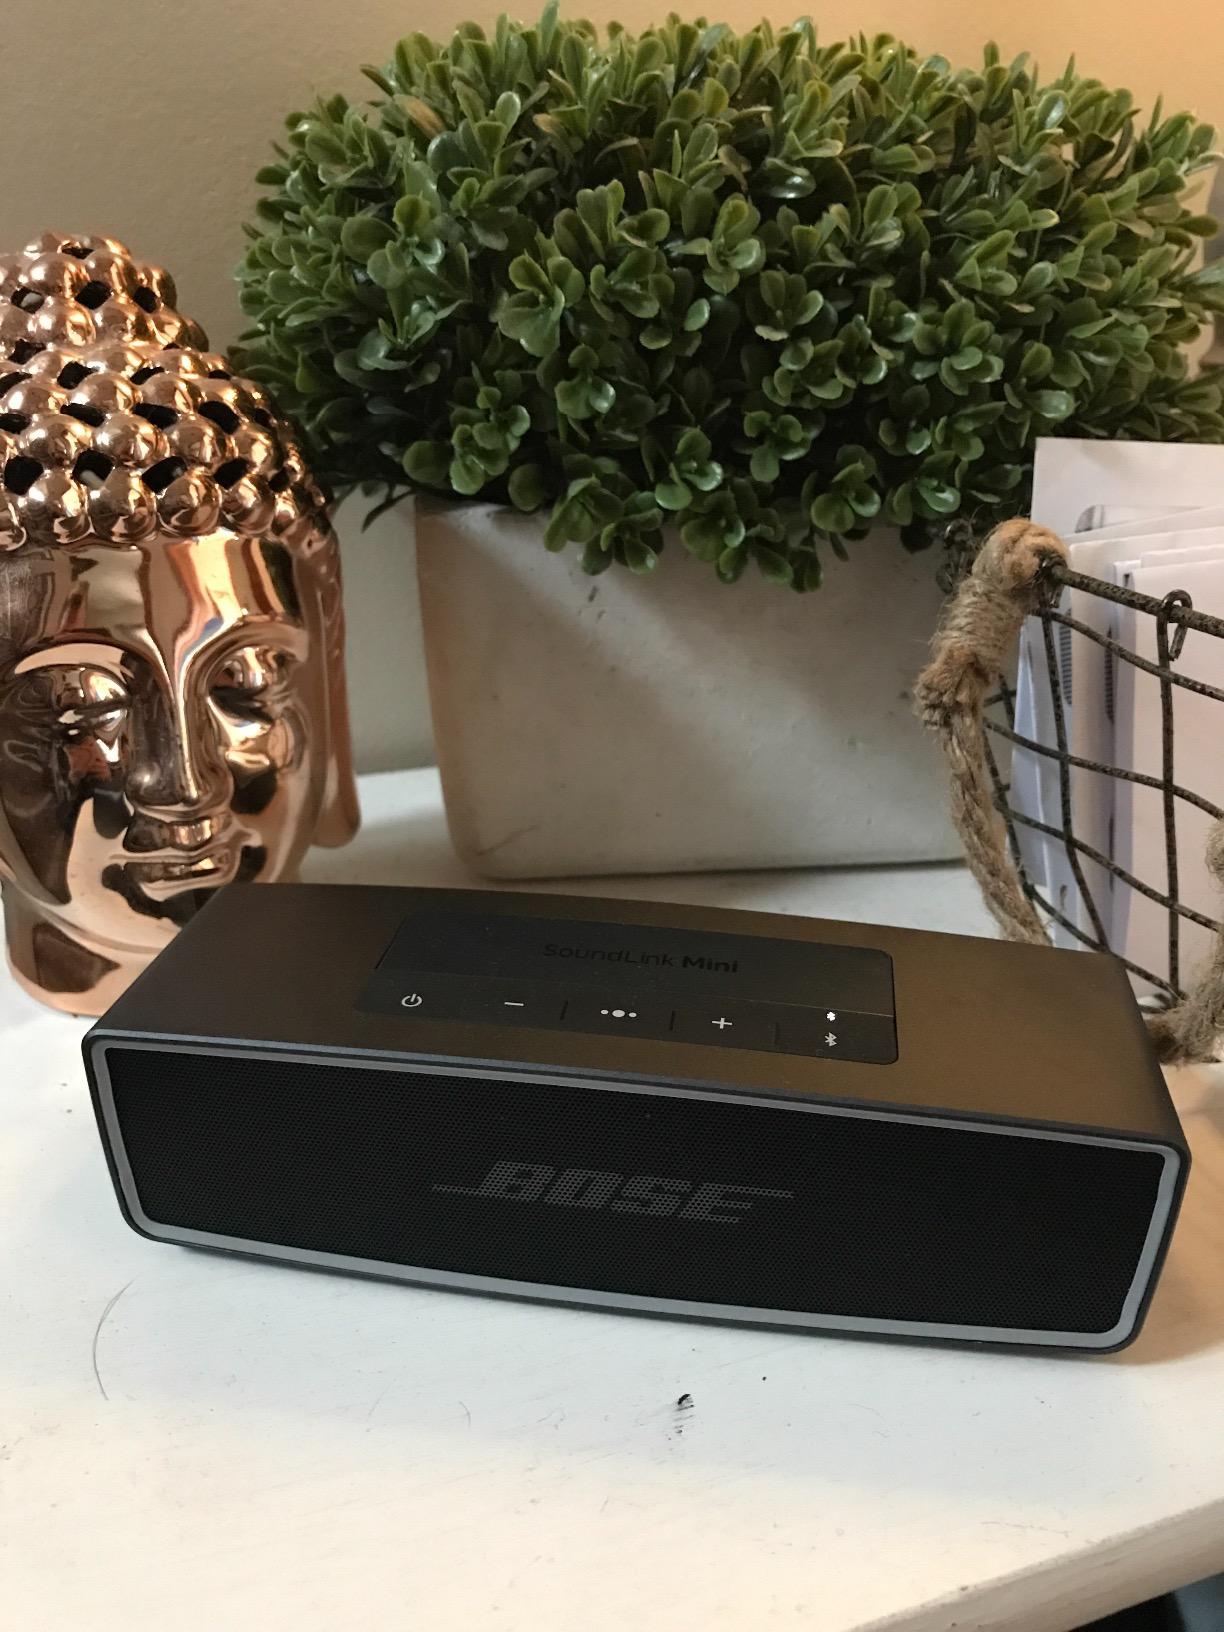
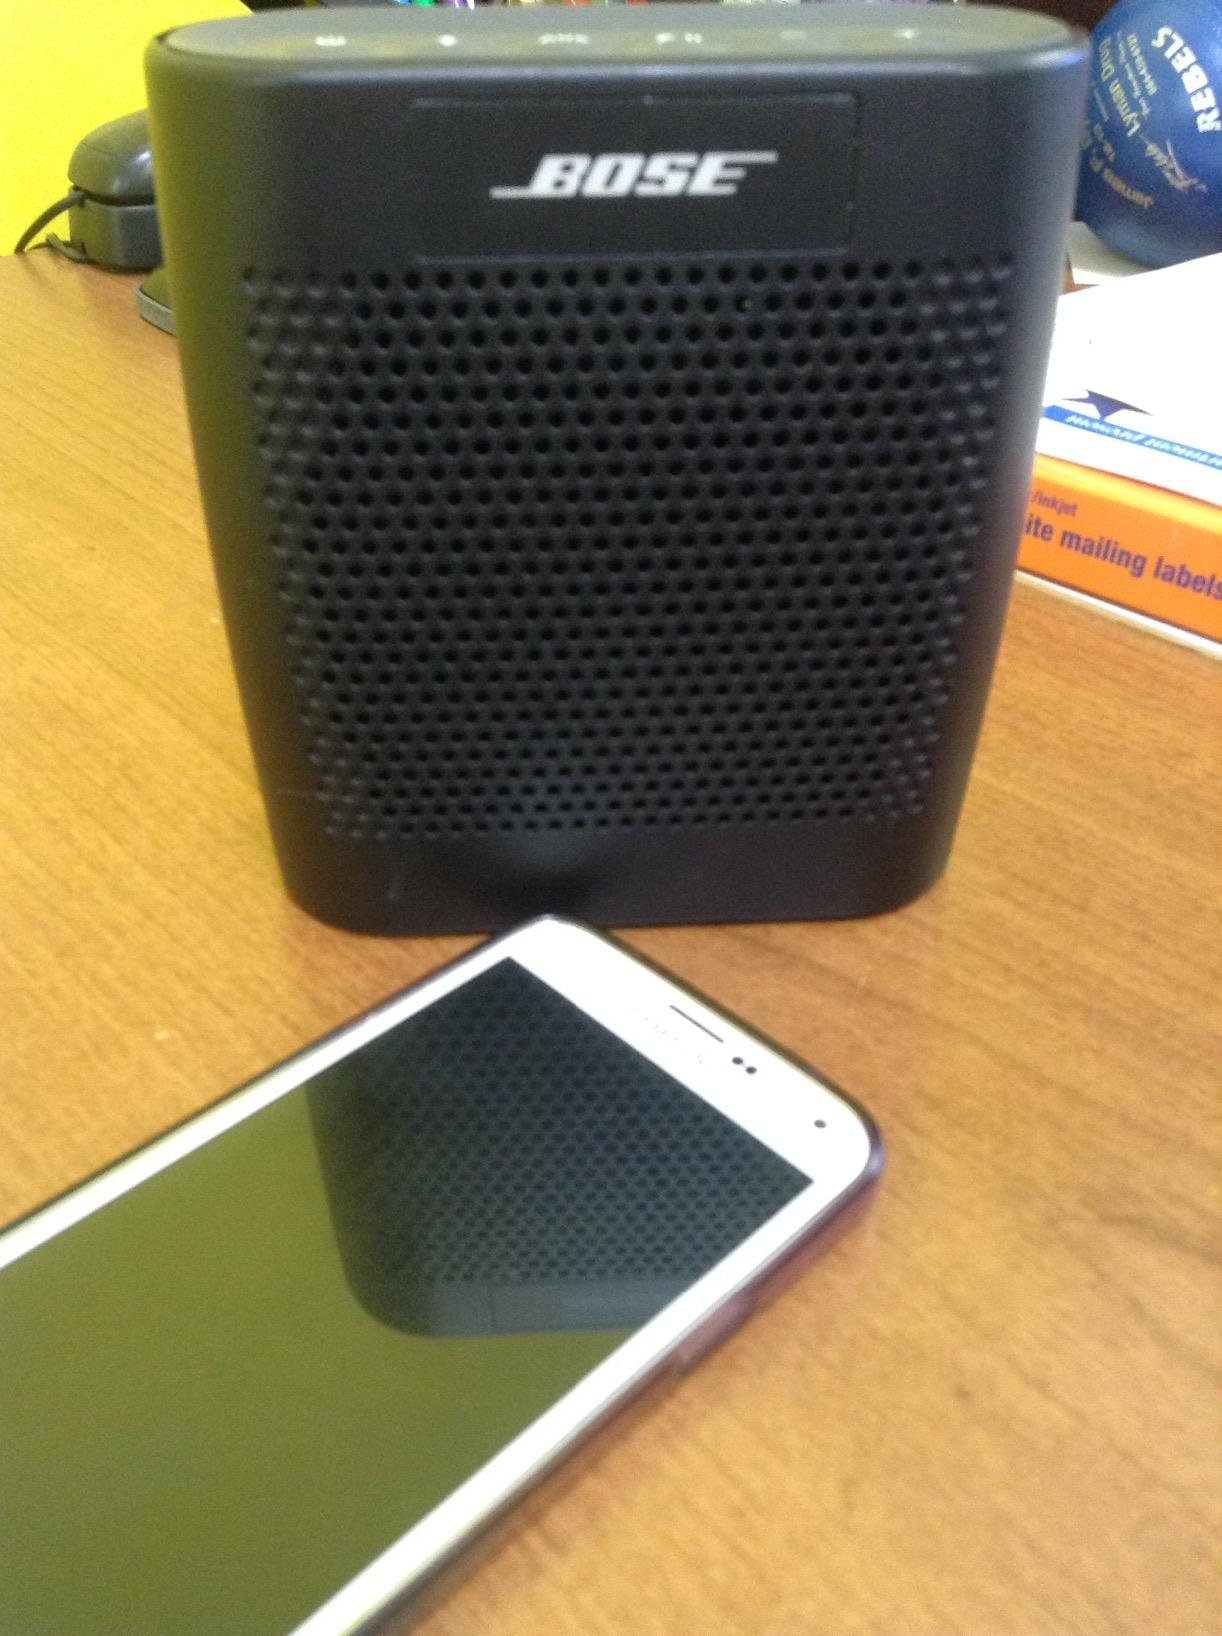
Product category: speaker
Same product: no